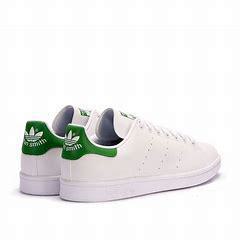
Brand: Adidas
Model: Stan Smith